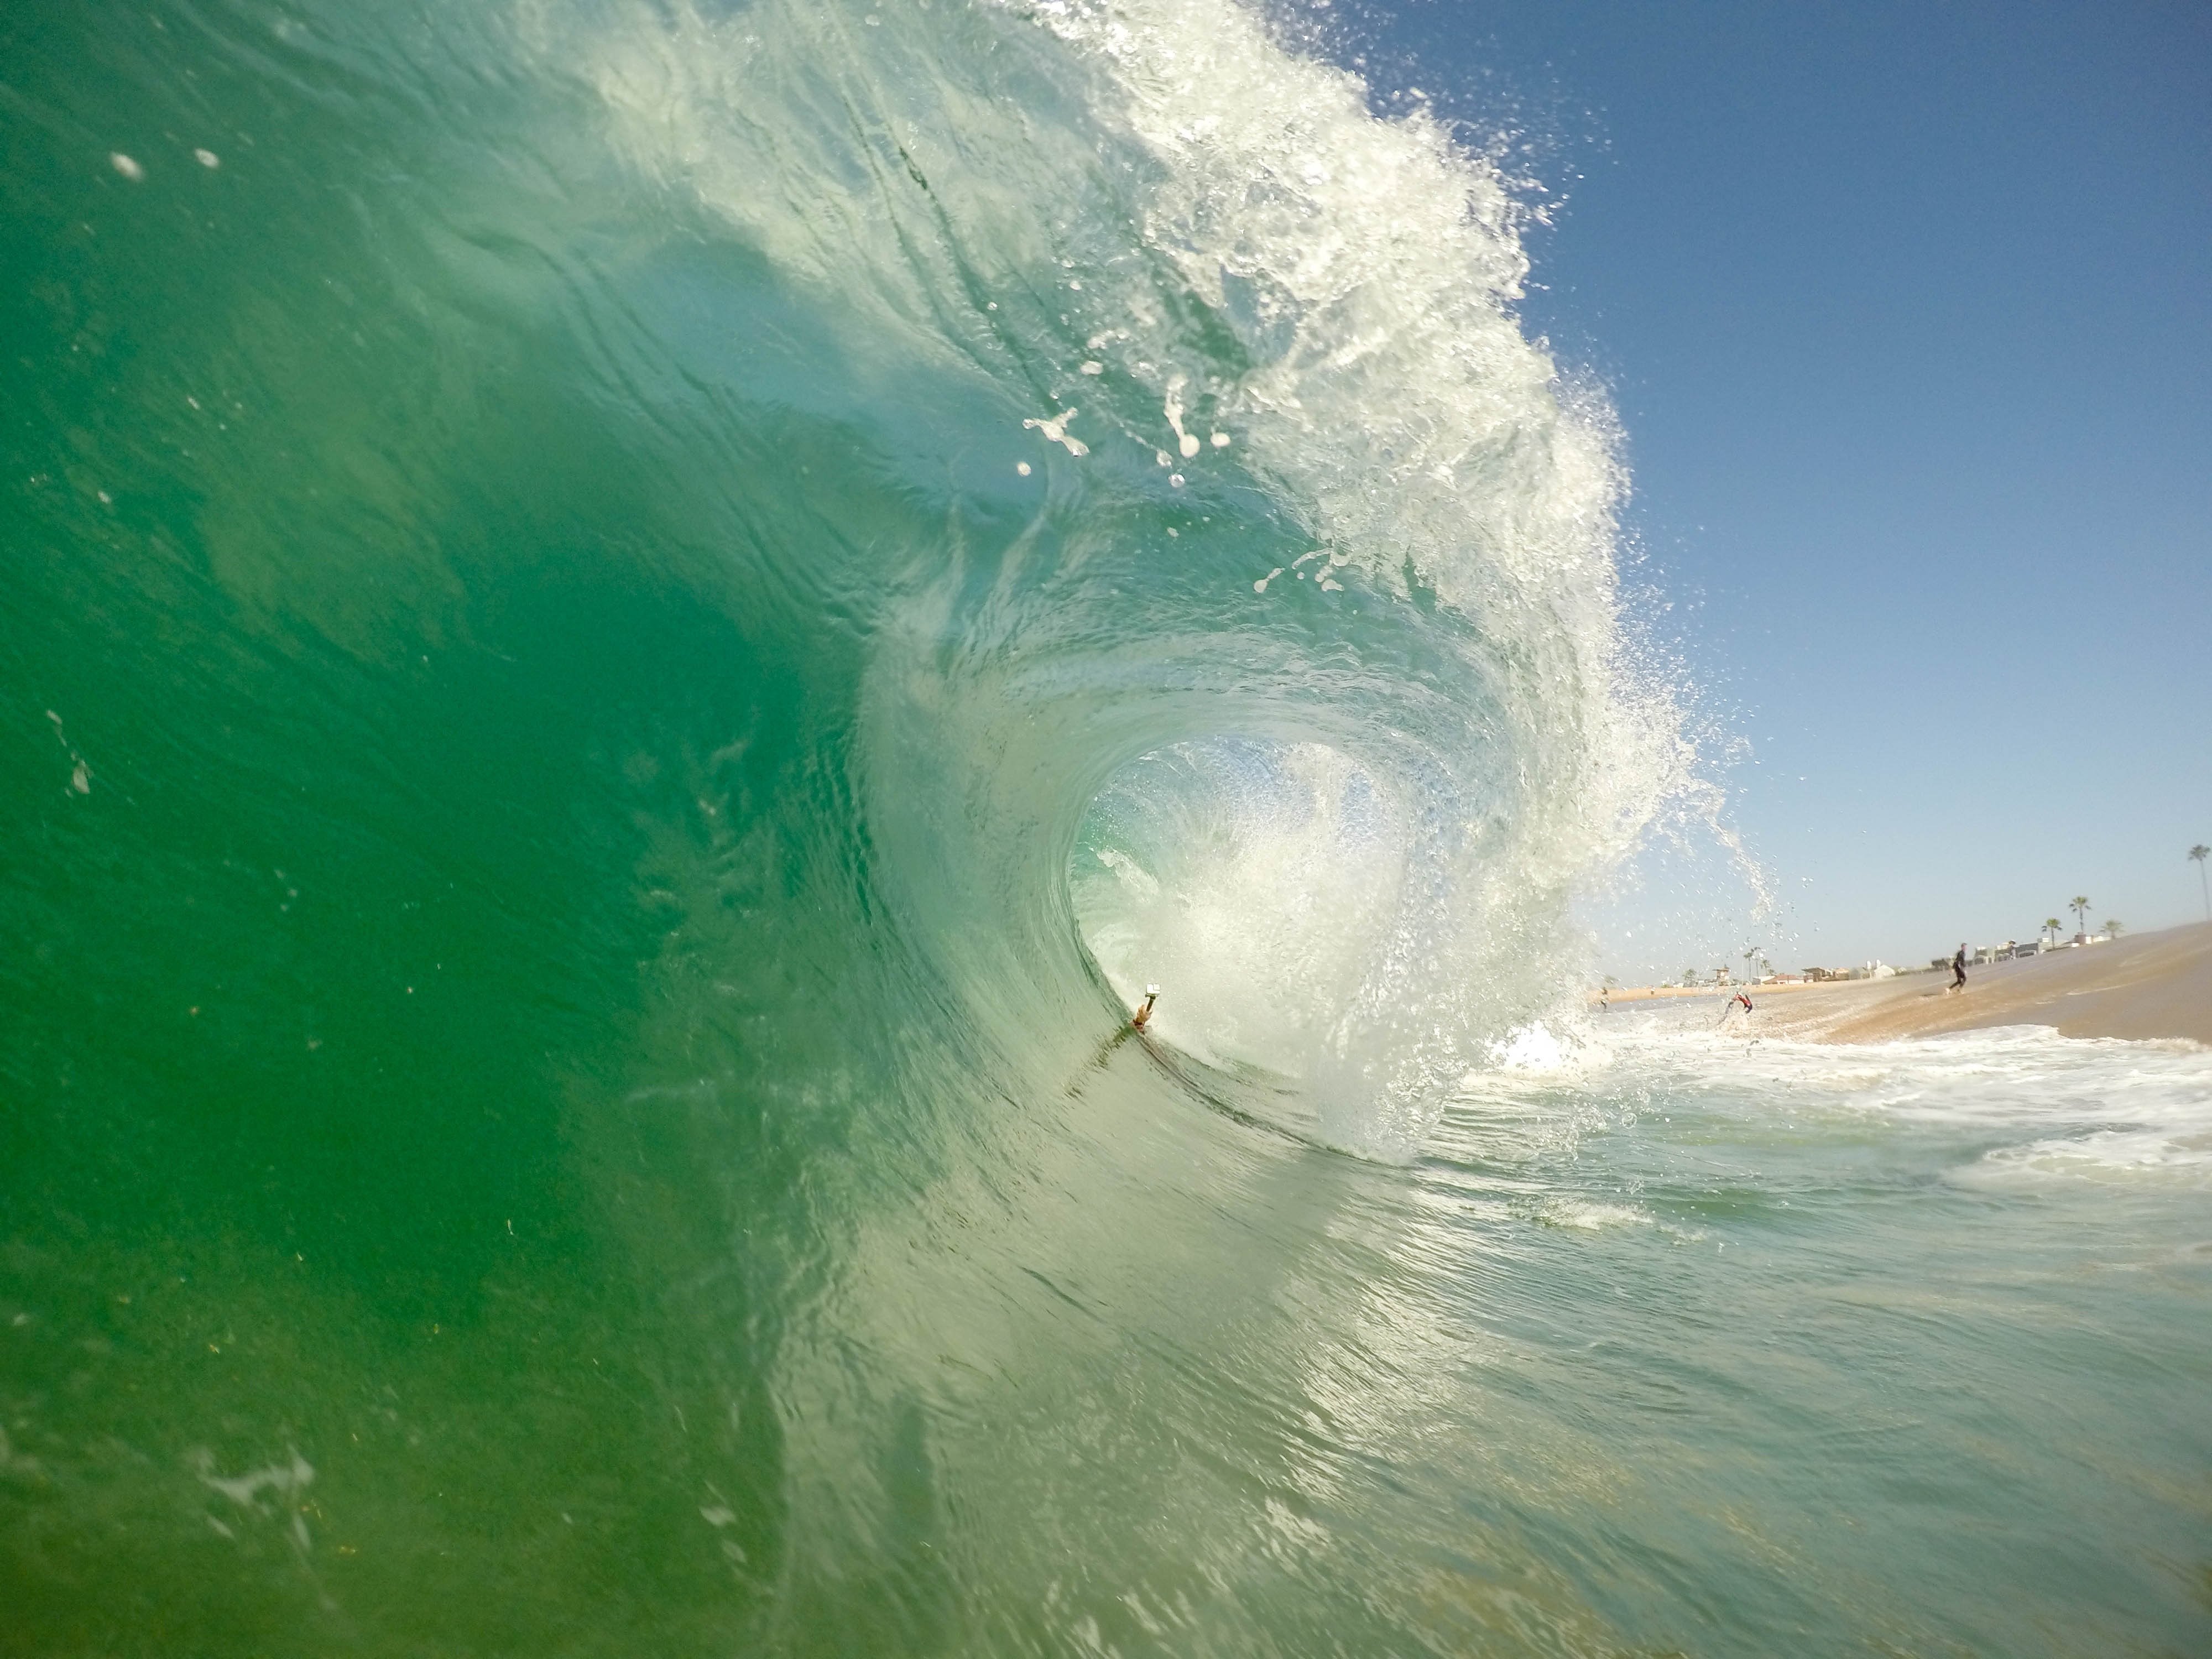
sea, ocean, wave, surfing, surfboard, extreme sport, sports, water sport, atmosphere of earth, wind wave, boardsport, surfing equipment and supplies, surface water sports, bodyboarding